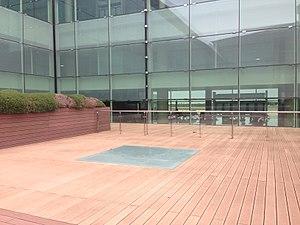
Aeroport Barcelone
Le bois composite ou wood plastic composite est un matériau composite thermoplastique composé de fibres de bois et de résines plastiques. Conçu à l'origine pour se substituer aux essences de bois exotiques menacées, il est aujourd'hui souvent utilisé pour la réalisation de terrasses, plages de piscines, pontons et autres aménagements extérieurs durables, pour l'habillage ou l'isolation de façades ou la création de mobilier urbain et de mobilier intérieur.